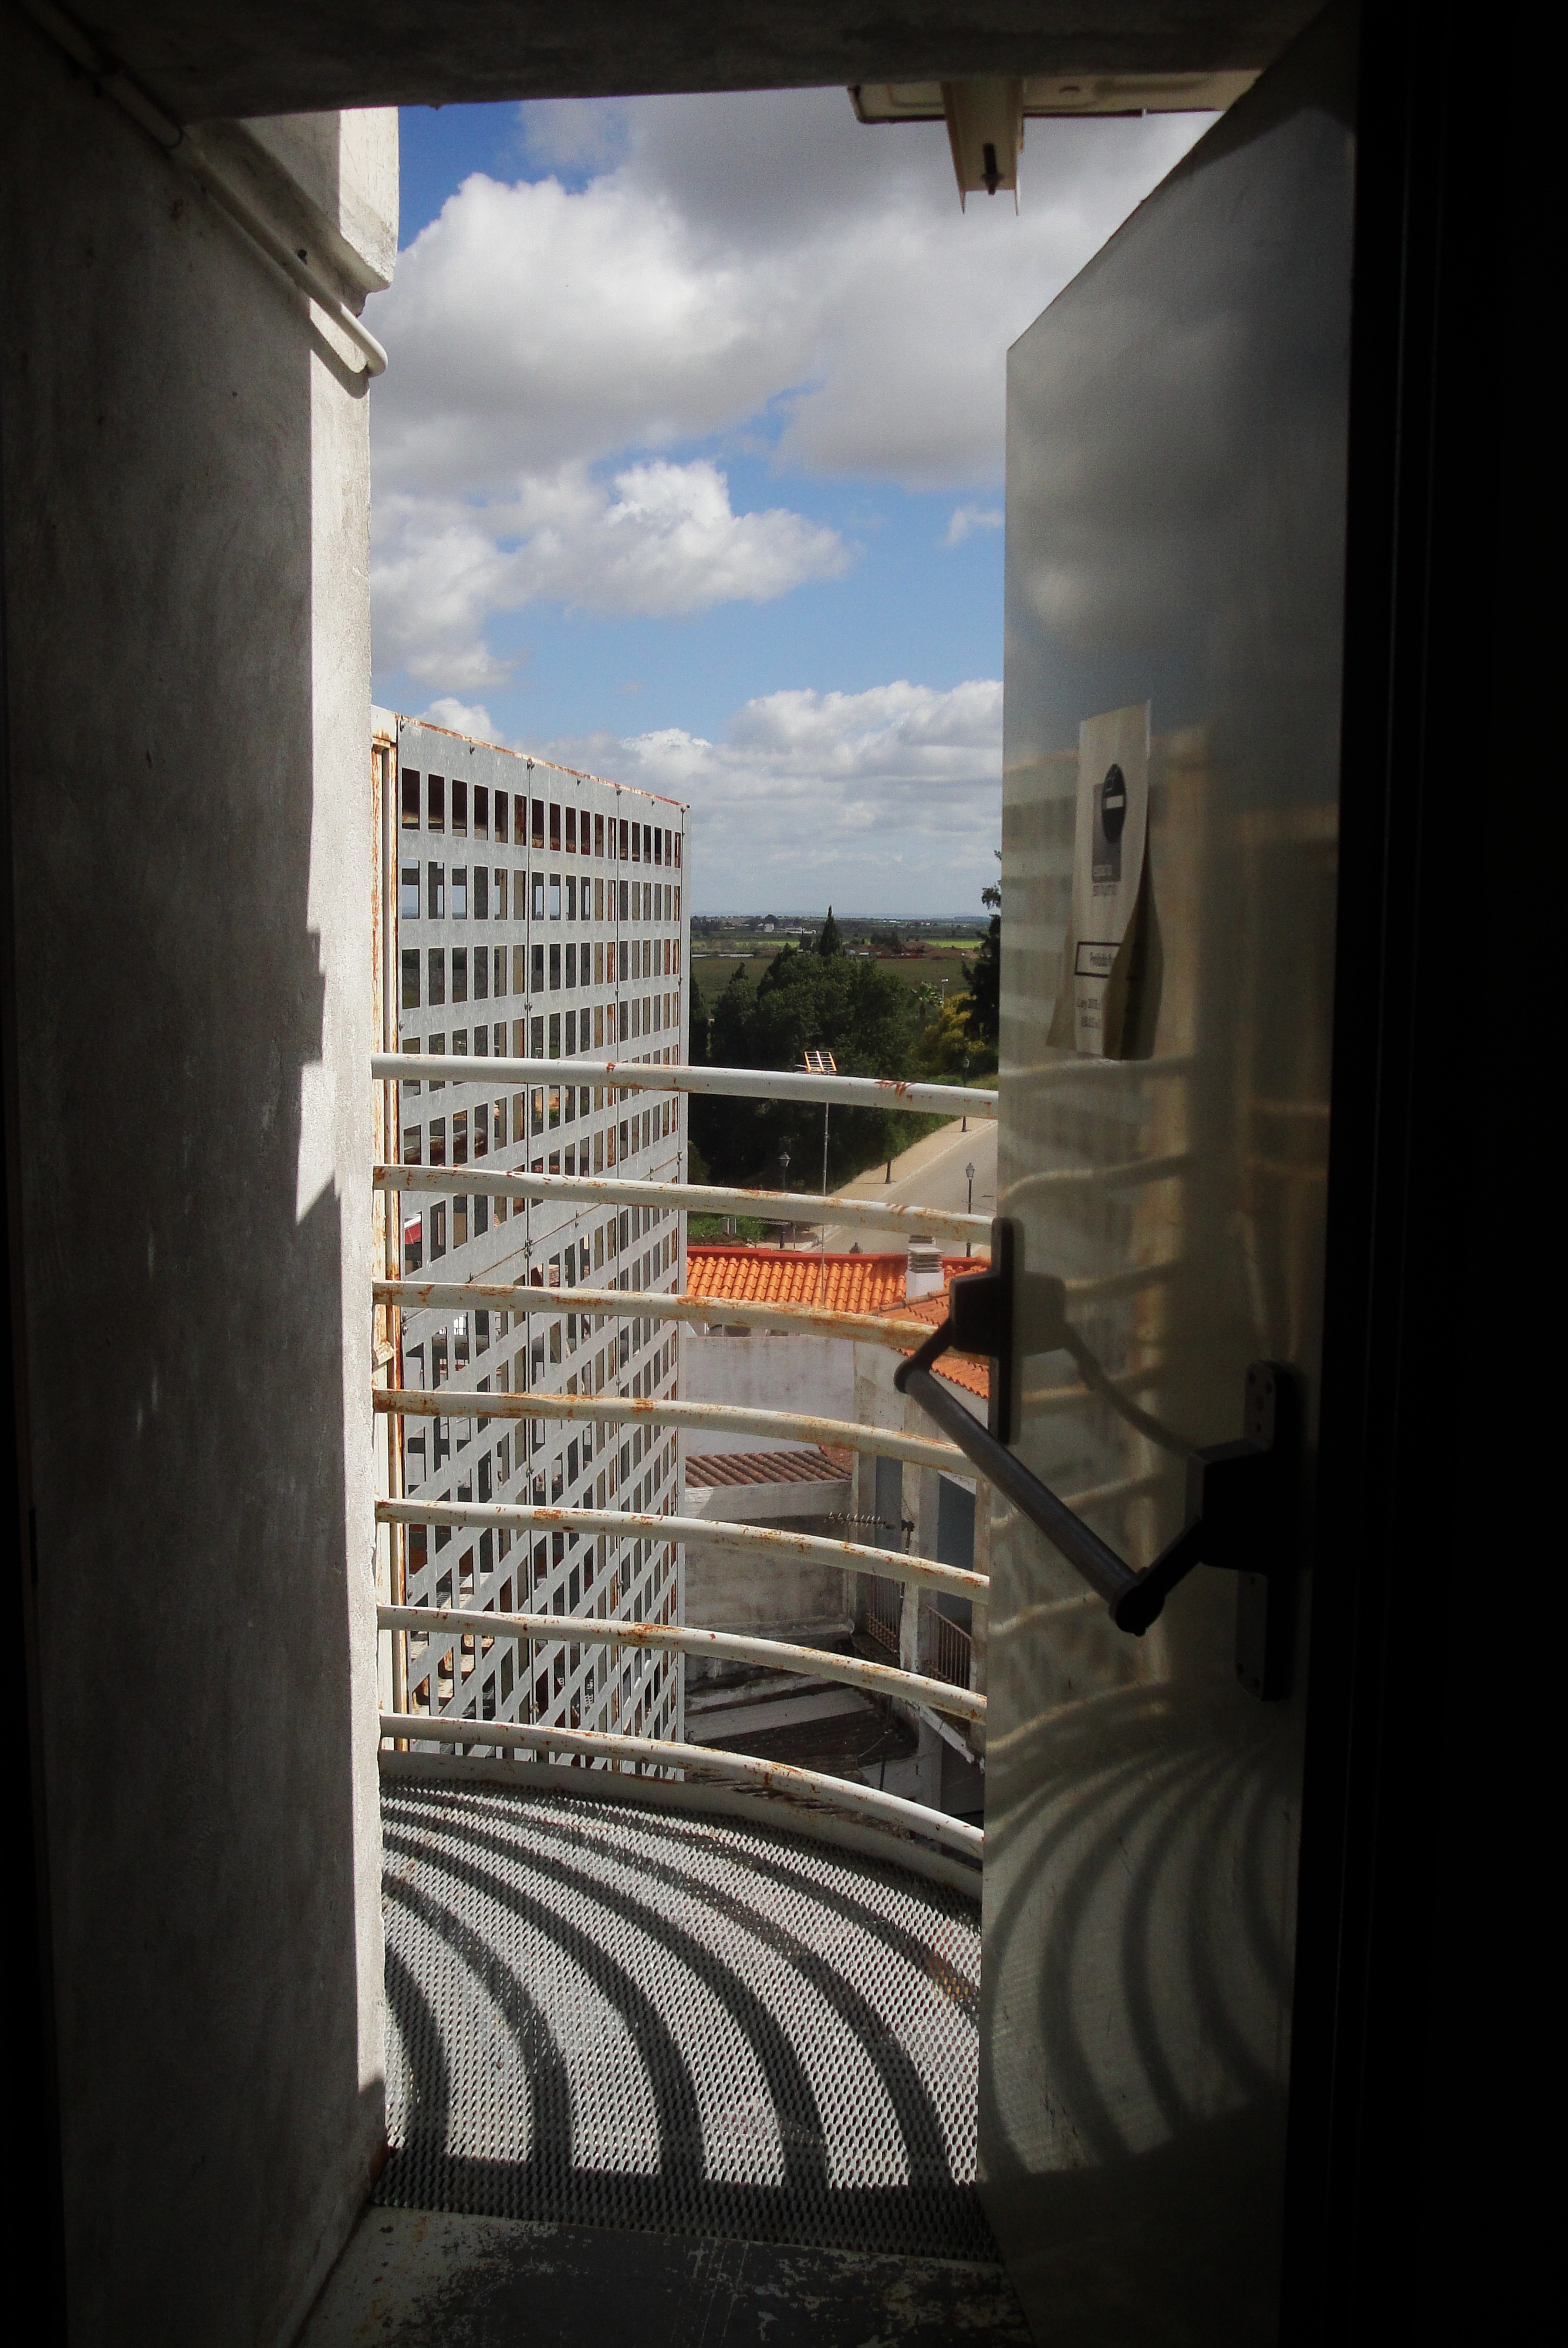
open, light, architecture, structure, street, house, window, alley, home, wall, arch, exit, color, fire, darkness, exterior, black, door, security, interior design, stairs, image, shape, rear, emergency, metallic, handrails, output, urban area